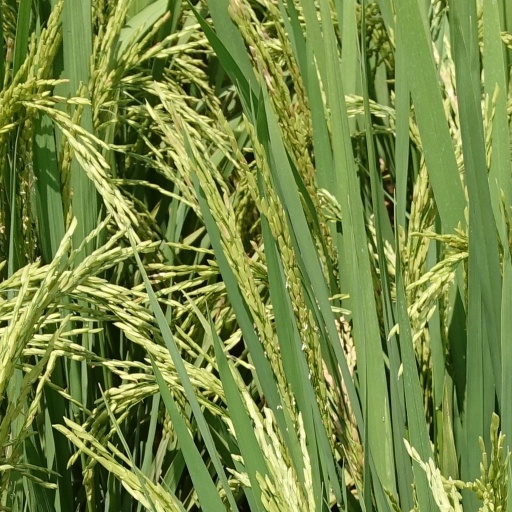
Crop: rice